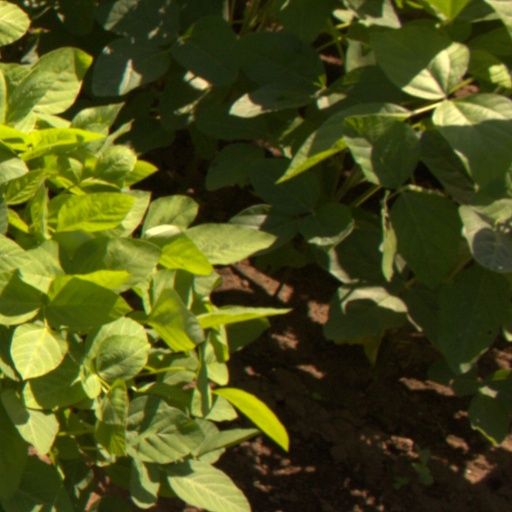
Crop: soybean